Denmark during World War I

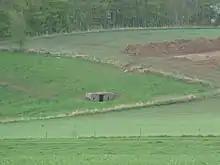
Remnants of "Tunestillingen"

At the outbreak of war, Denmark mobilized around 50,000 reservists to man Copenhagen's fortifications. This was about half the force that Denmark was expected to mobilize in case of war. By limiting its mobilization and calling the mobilized units "security forces" ("Sikringsstyrken"), the Danish government was trying to reassure the major powers that it was not intending to join the war.